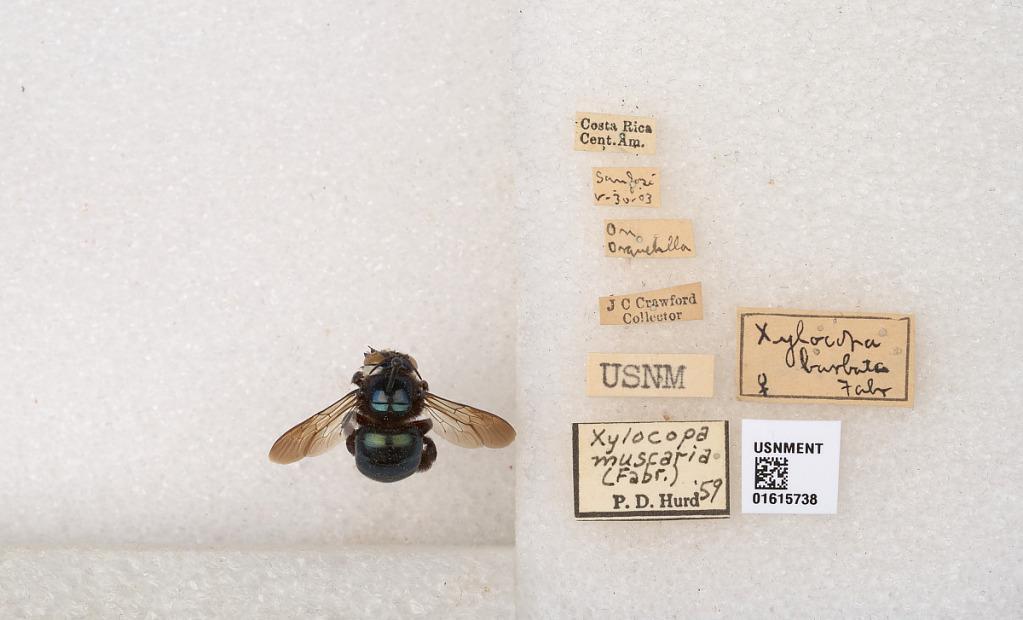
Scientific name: Xylocopa (Schonnherria) muscaria (Fabricius)
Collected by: J. Crawford
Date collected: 1903-5-30
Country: Costa Rica
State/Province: San Jose
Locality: San Jose
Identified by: Hurd, P. D.